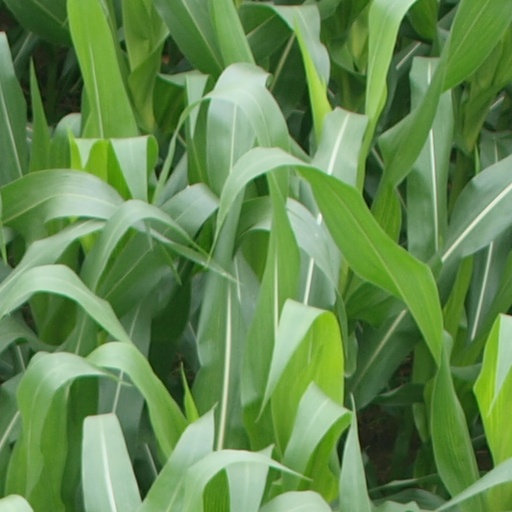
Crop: maize; corn